Armenian Nuclear Power Plant

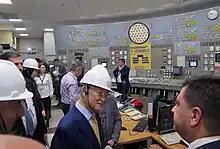
IAEA Director General Yukiya Amano visiting the control room in 2019

The ANPP complex consists of two units. The first unit was activated on 22 December 1976, and the second on 5 January 1980.